Michael Johnson (defensive end)

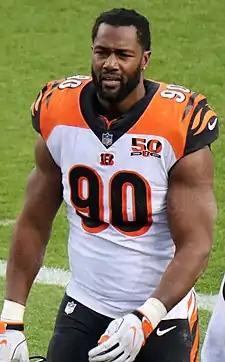
Johnson with the Cincinnati Bengals in 2017

Michael David Johnson (born February 7, 1987) is an American former professional football defensive end. He was selected by the Cincinnati Bengals in the third round of the 2009 NFL draft and also played for the Tampa Bay Buccaneers. He played college football at Georgia Tech.